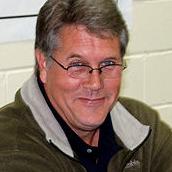
Age: 53